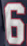
Number: 6